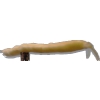
Label: bean_pod